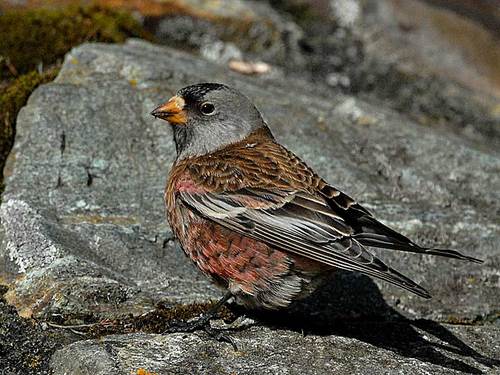
this is a small bird with a grey head and black crown, the beak is very short and mainly orange with a bit of black, the legs and eye are black and the body is a reddish grey, brown color while the wings are black.
this bird is grey and red in color with a short brown beak and grey eye ring.
a colorful bird with a black crown, grey nape and throat, and grey, pink and coral breast and belly, with grey and white wings and brown and black on its back and coverts.
this colorful bird has a brown belly and breast, it has a small yellow beak.
a small bird with short orange and black combination bill, black head and feet.
this bird is red with grey and has a very short beak.
this bird has a short orange bill, black crown, grey superciliary and cheek patch.
this bird is small, brown, with black primaries and crown.
this bird has a black crown with a grey throat and short yellow bill.
this bird has a grey head, with black on it's crown.
Species: Gray Crowned Rosy Finch